Beppe Grillo

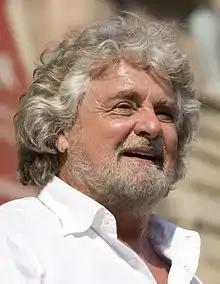
Beppe Grillo in 2011

Giuseppe Piero "Beppe" Grillo (born 21 July 1948) is an Italian comedian, actor, blogger, and politician.